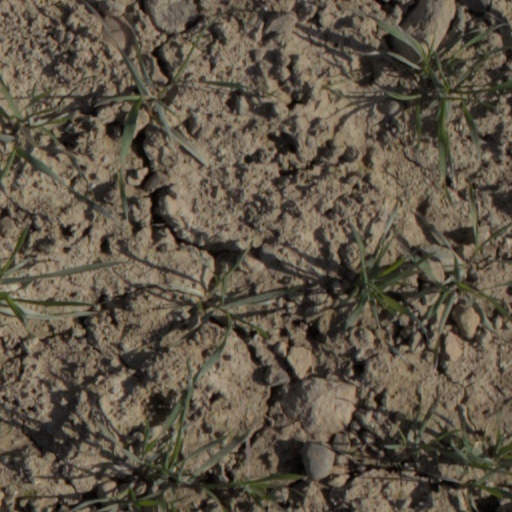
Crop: wheat